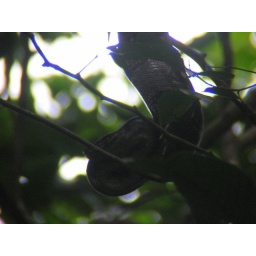
Some capuchin monkeys we saw were fighting this boa constrictor for place in the tree tops